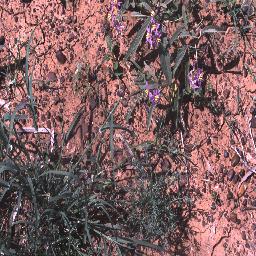
Label: negative